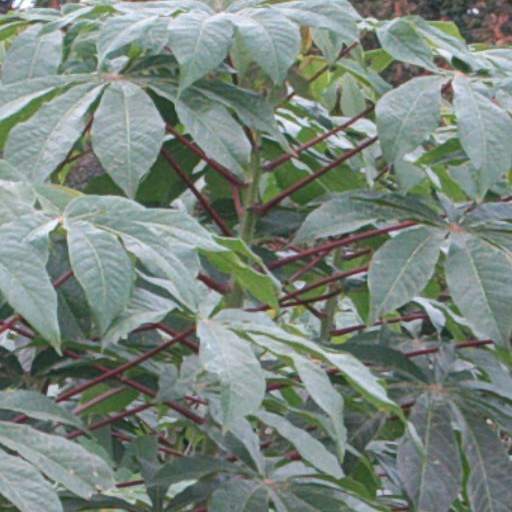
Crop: cassava